Bring in 'da Noise, Bring in 'da Funk

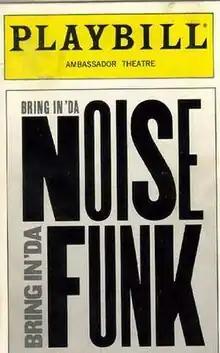

Bring in 'da Noise, Bring in 'da Funk is a musical that debuted Off-Broadway at the New York Shakespeare Festival/Public Theater in 1995 and moved to Broadway in 1996. The show was conceived and directed by George C. Wolfe, and featured music by Daryl Waters, Zane Mark and Ann Duquesnay; lyrics by Reg E. Gaines, George C. Wolfe and Ann Duquesnay; and a book by Reg E. Gaines. The choreography was by Savion Glover.